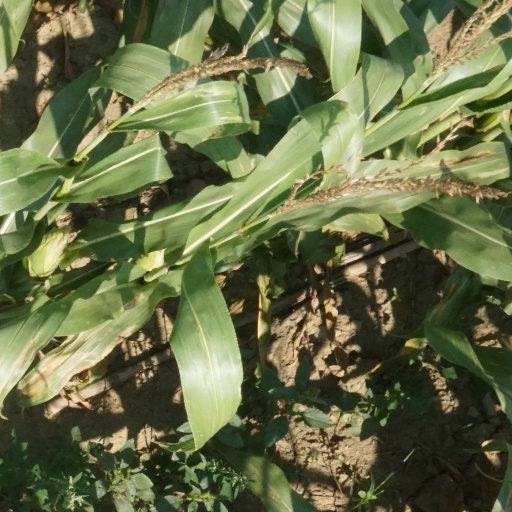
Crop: maize; corn